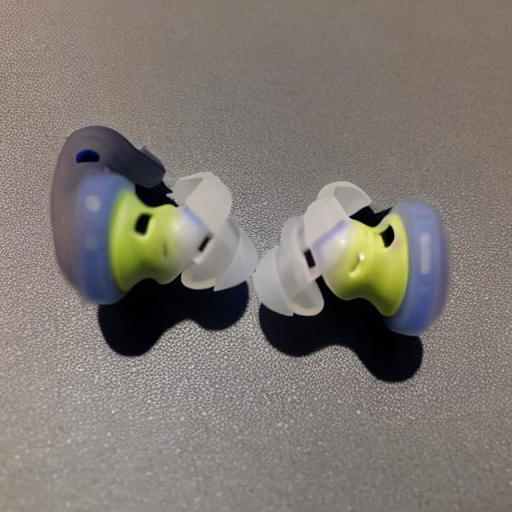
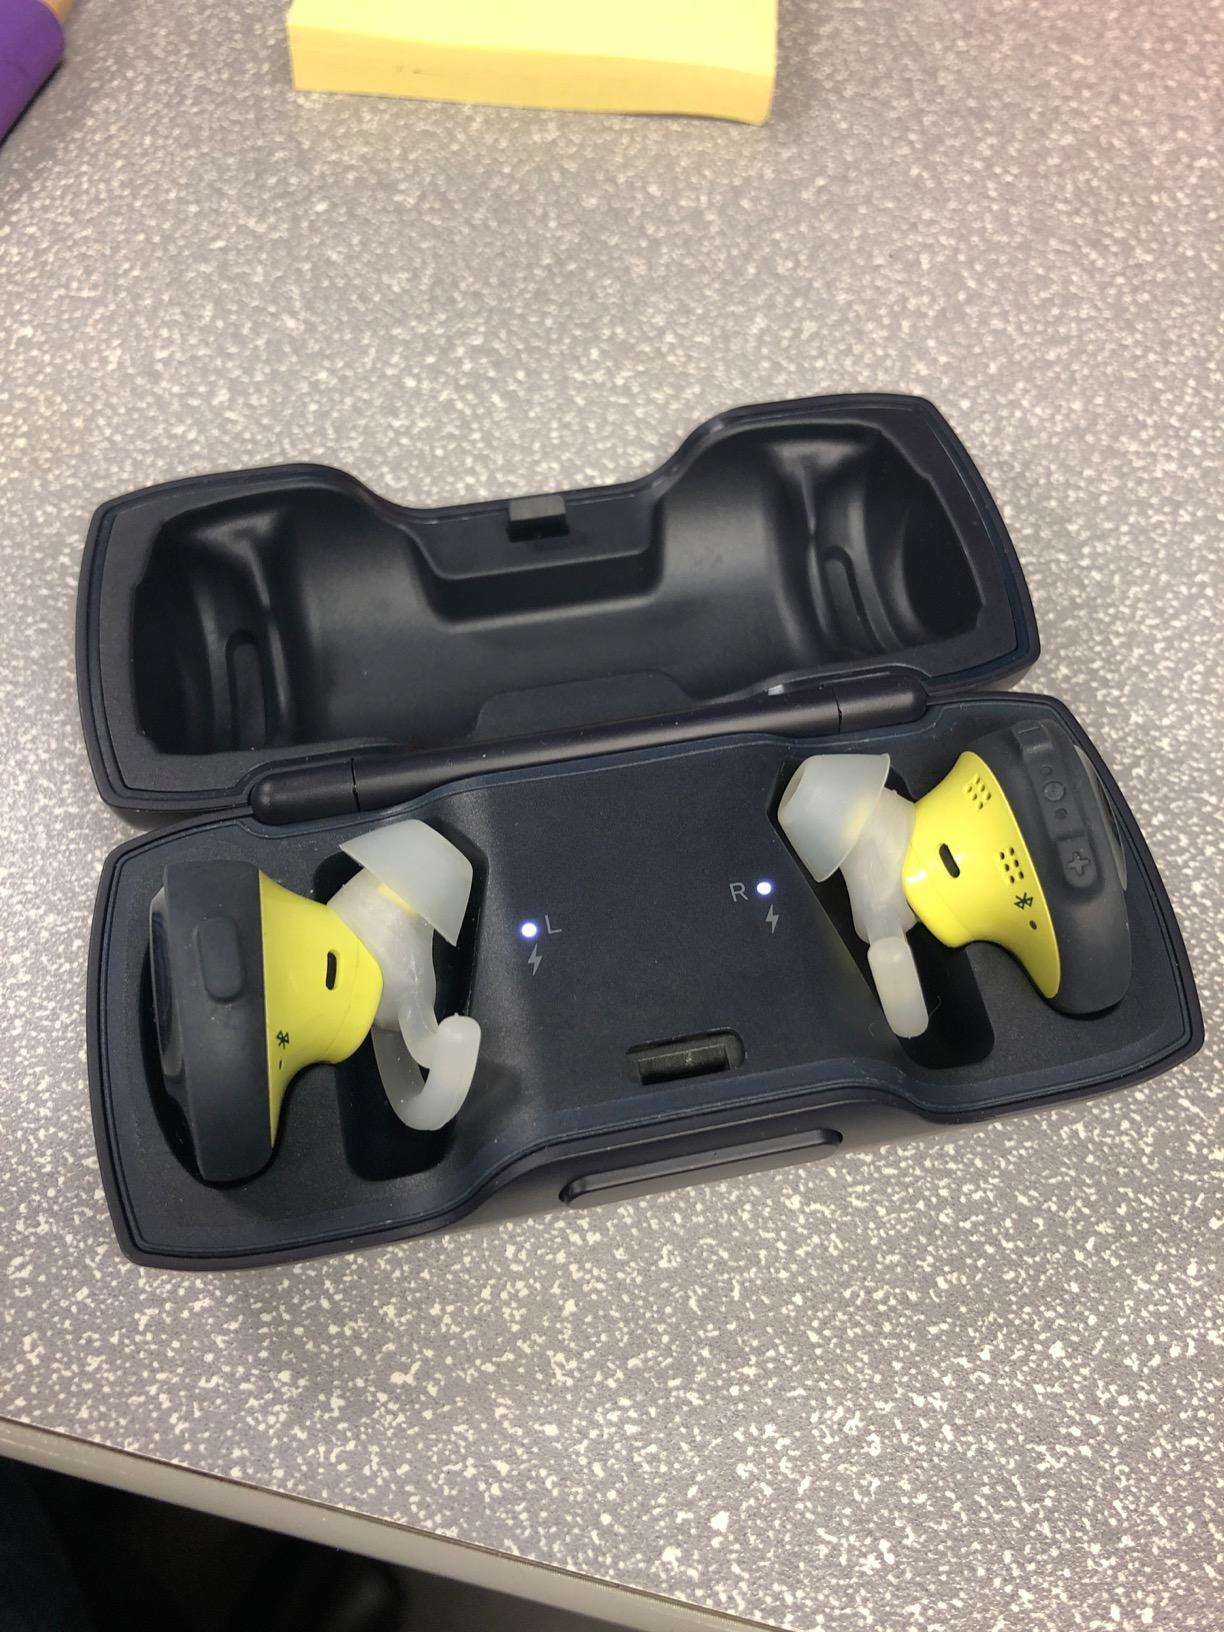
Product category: earbuds
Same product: no